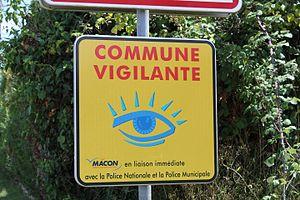
Panneau indiquant que Saint-Jean-le-Priche participe au dispositif Commune vigilante.
Mâcon est une commune française, capitale du Mâconnais, préfecture du département de Saône-et-Loire, dans la région Bourgogne-Franche-Comté.
Saint-Jean-le-Priche est une commune associée de Mâcon. La fusion-association date de 1972. À l’origine, elle appartenait aux domaines